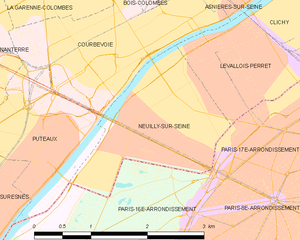
Carte des communes françaises Neuilly-sur-Seine
Neuilly-sur-Seine est une commune française située dans le département des Hauts-de-Seine, en région Île-de-France.